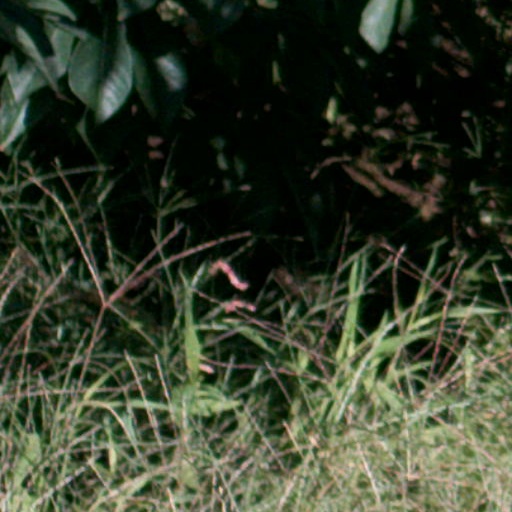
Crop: cassava